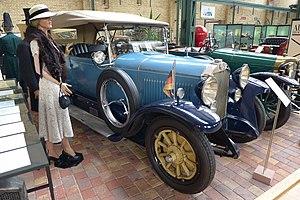
Le musée de l'automobile Dr Carl Benz est un musée de l’automobile de collection de 1984, de Ladenburg dans le Bade-Wurtemberg en Allemagne. Il est dédié en particulier au constructeur automobile Benz & Cⁱᵉ, C. Benz Söhne, Daimler-Mercedes-Benz, de l'inventeur industriel Carl Benz.